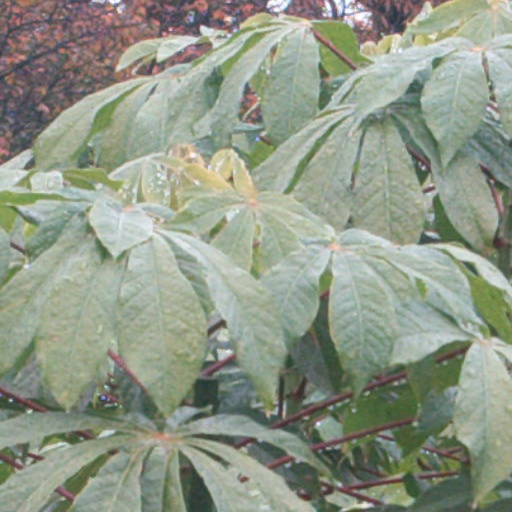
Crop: cassava